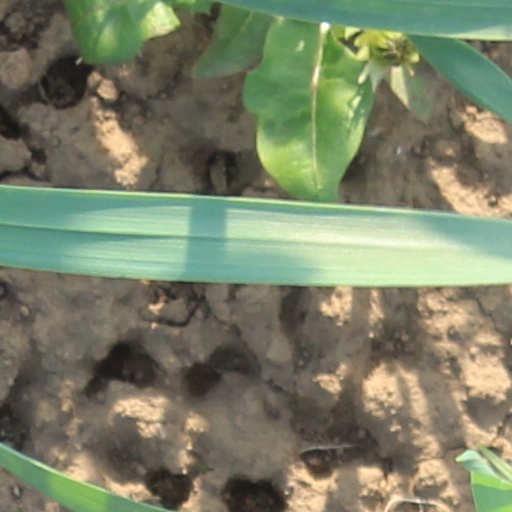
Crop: wheat